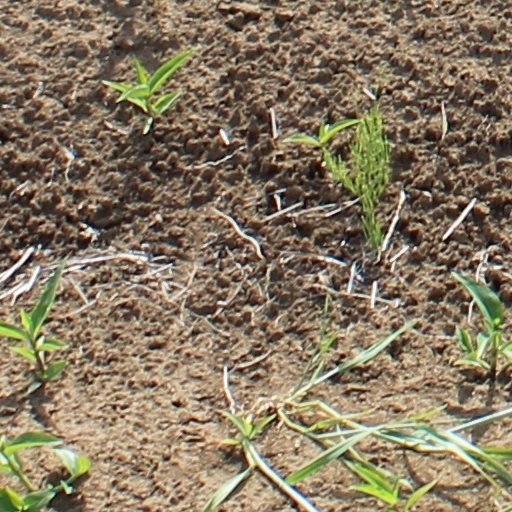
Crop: wheat